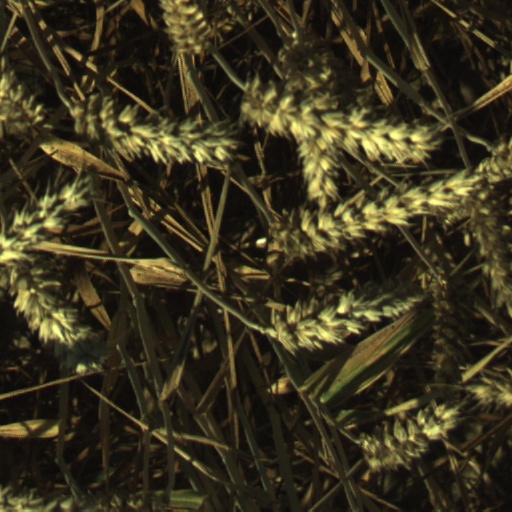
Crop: wheat